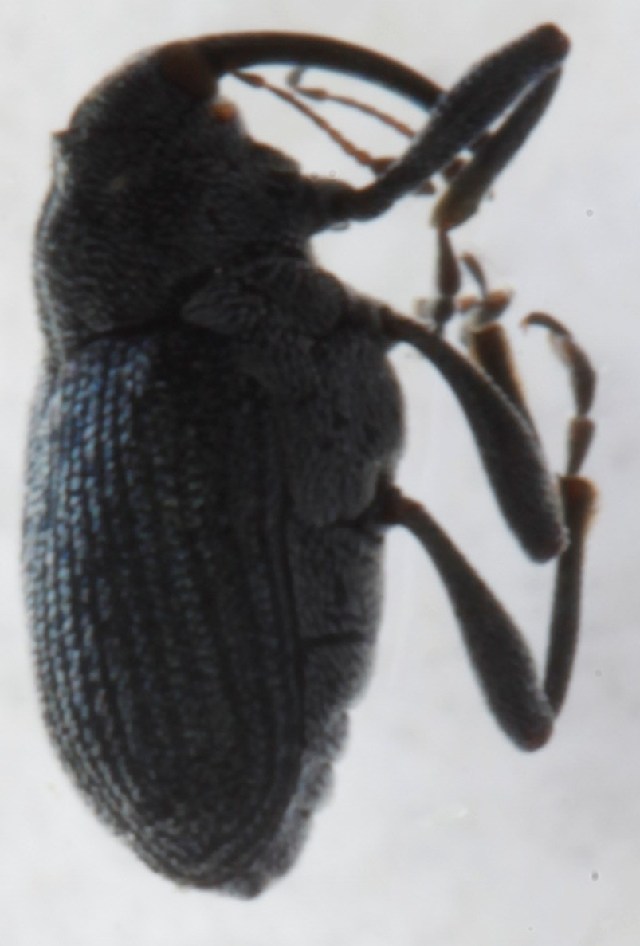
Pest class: Cabbage_seedpod_weevil